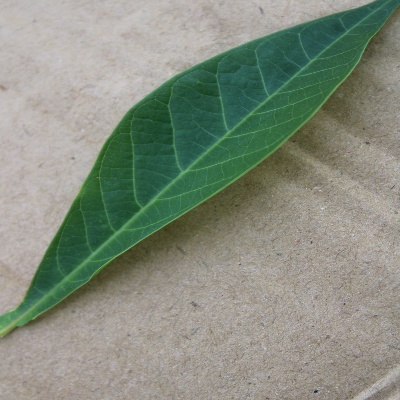
Crop: Cassava
Condition: healthy